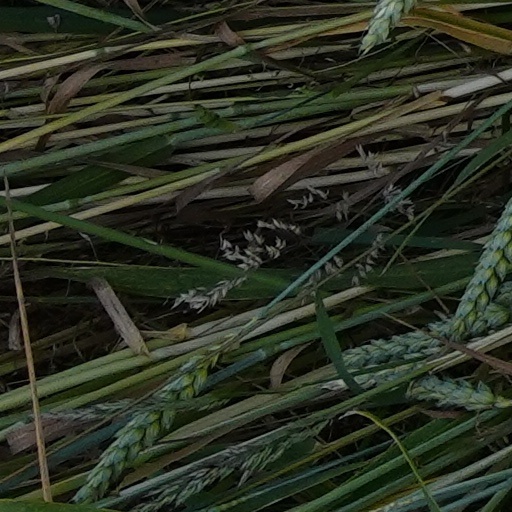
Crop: wheat